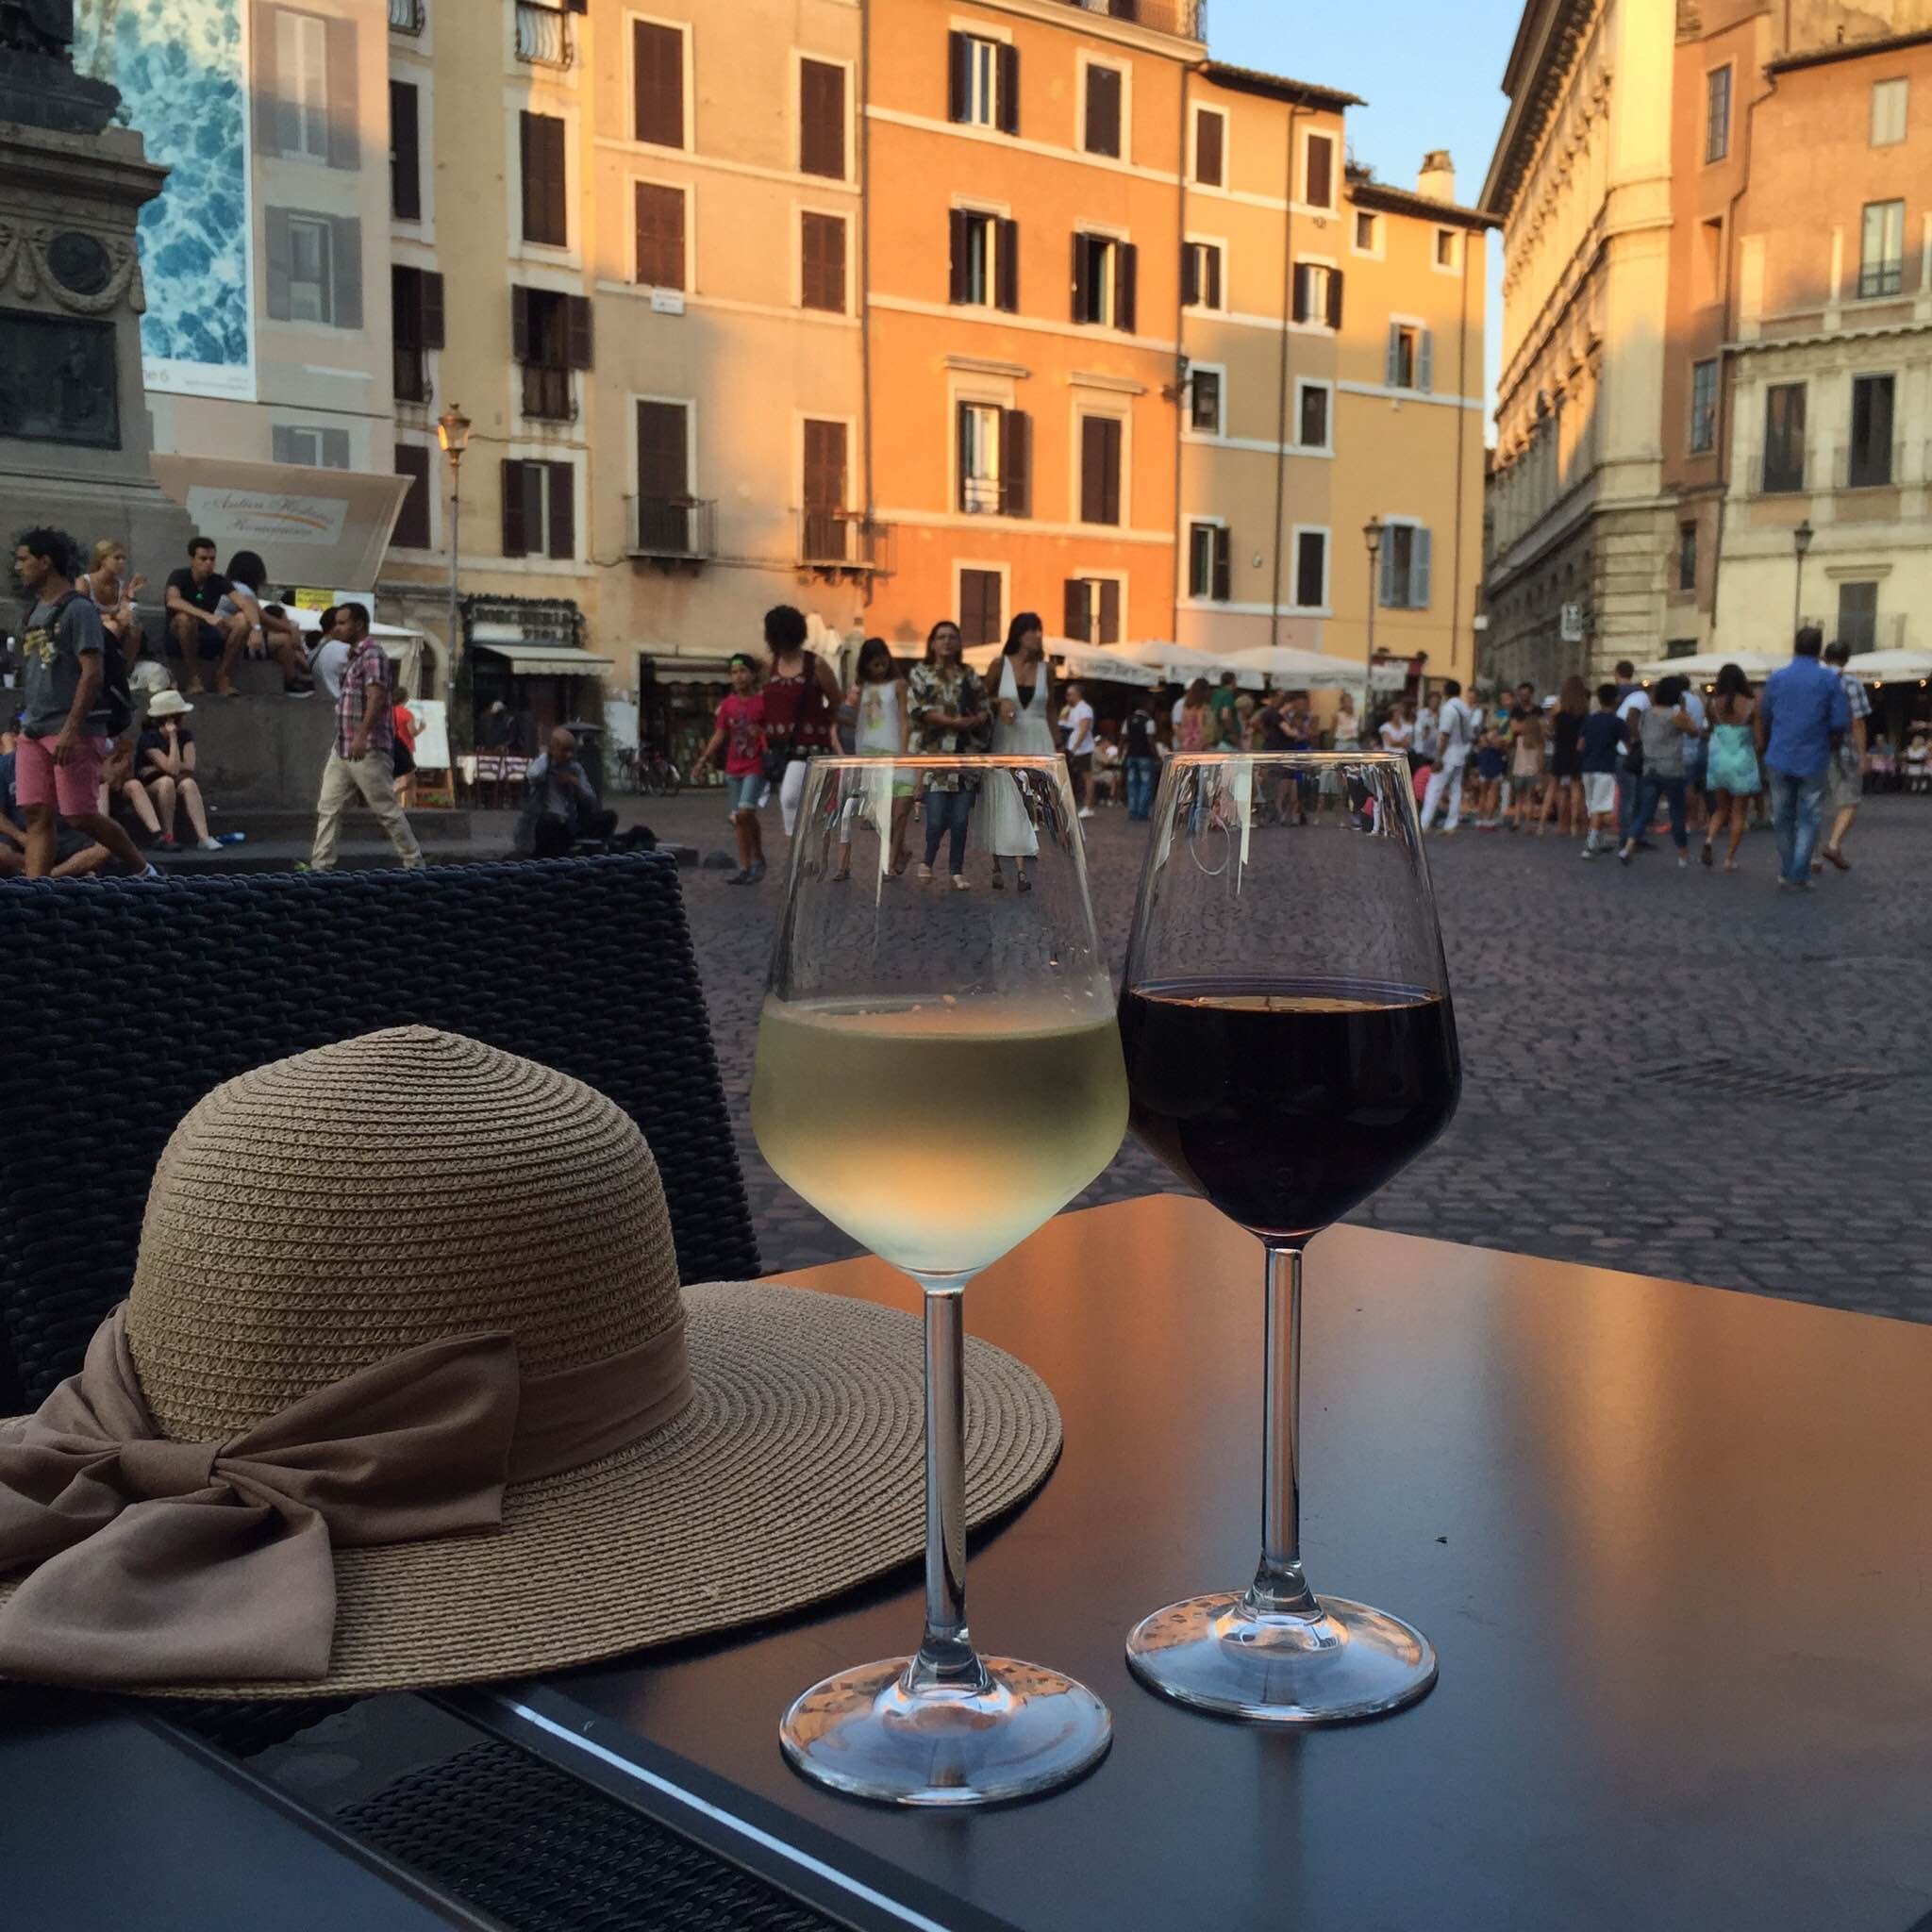
street, glass, view, restaurant, rome, caf terrace, some wine